Material handling

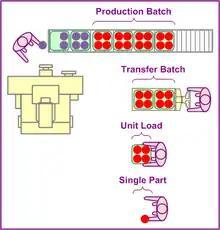
Production batch can be split into a smaller transfer batch containing several unit loads, each of which can contain multiple parts

A unit load is either a single unit of an item, or multiple units so arranged or restricted that they can be handled as a single unit and maintain their integrity. Although granular, liquid, and gaseous materials can be transported in bulk, they can also be contained into unit loads using bags, drums, and cylinders. Advantages of unit loads are that more items can be handled at the same time (thereby reducing the number of trips required, and potentially reducing handling costs, loading and unloading times, and product damage) and that it enables the use of standardized material handling equipment. Disadvantages of unit loads include the negative impact of batching on production system performance, and the cost of returning empty containers/pallets to their point of origin.